Temple of the Feathered Serpent, Teotihuacan

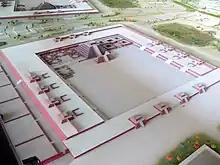
A reconstruction of the Ciudadela. The Temple of the Feathered Serpent can be seen at the upper center, with the Adosada directly in front of it.

The Temple of the Feathered Serpent is the third largest pyramid at Teotihuacan, a pre-Columbian site in central Mexico (the term "Teotihuacan", or "Teotihuacano", is also used for the whole civilization and cultural complex associated with the site). This pre-Columbian city rose around the first or second century BCE and its occupation prolonged through to the 600s or 700s. Early growth of the population was relatively quick, with an estimated population of 60,000-80,000 inhabitants; it is suggested that the population reached up to 100,000 by the 300s